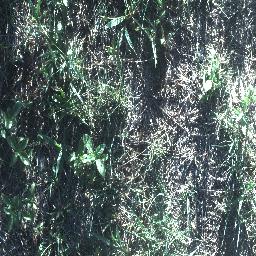
Label: negative